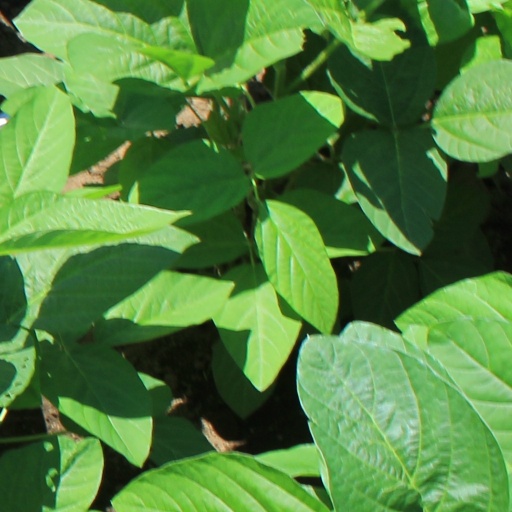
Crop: soybean